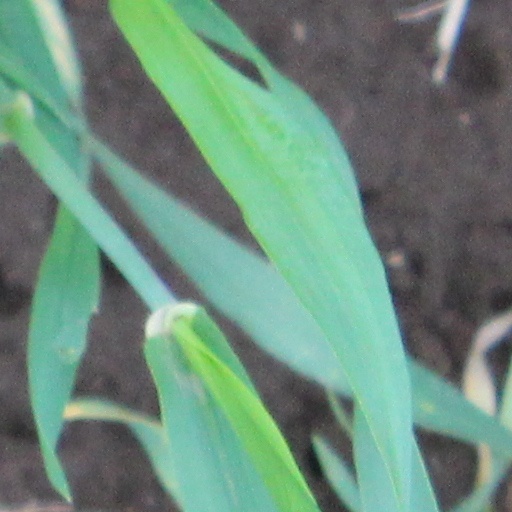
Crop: wheat